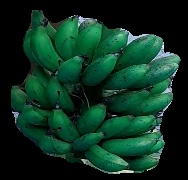
Variety: rasbale
Grade: grade3